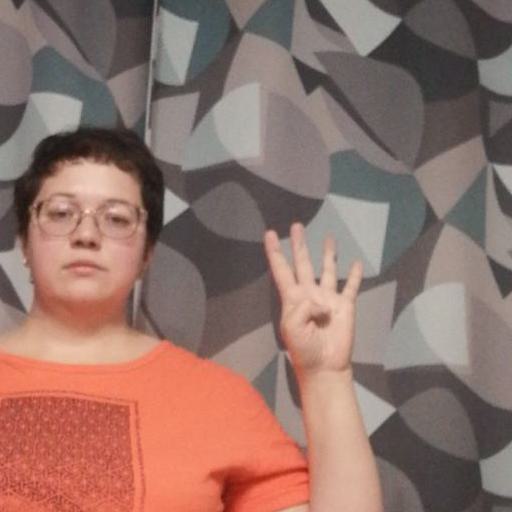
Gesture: four